Aprunculus of Trier

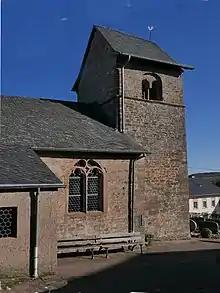
St. Abrunculus (Besslich)

There are reports of his veneration in Trier from the 10th century onwards, and also in Auxerre, Autun and Gellone in Languedoc. A portrait of him is found in the Egbert Psalter.